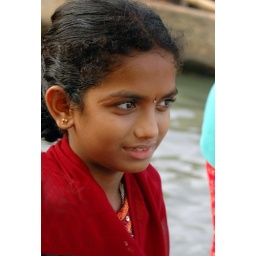
girl in red